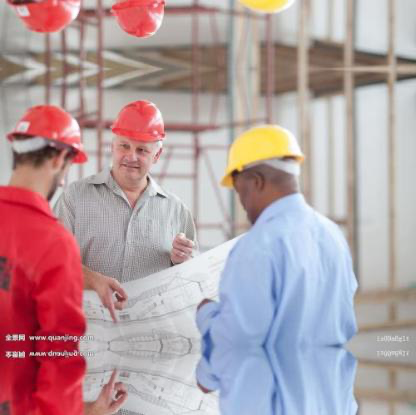
Objects in the image:
label: helmet
label: helmet
label: helmet
label: helmet
label: helmet
label: helmet